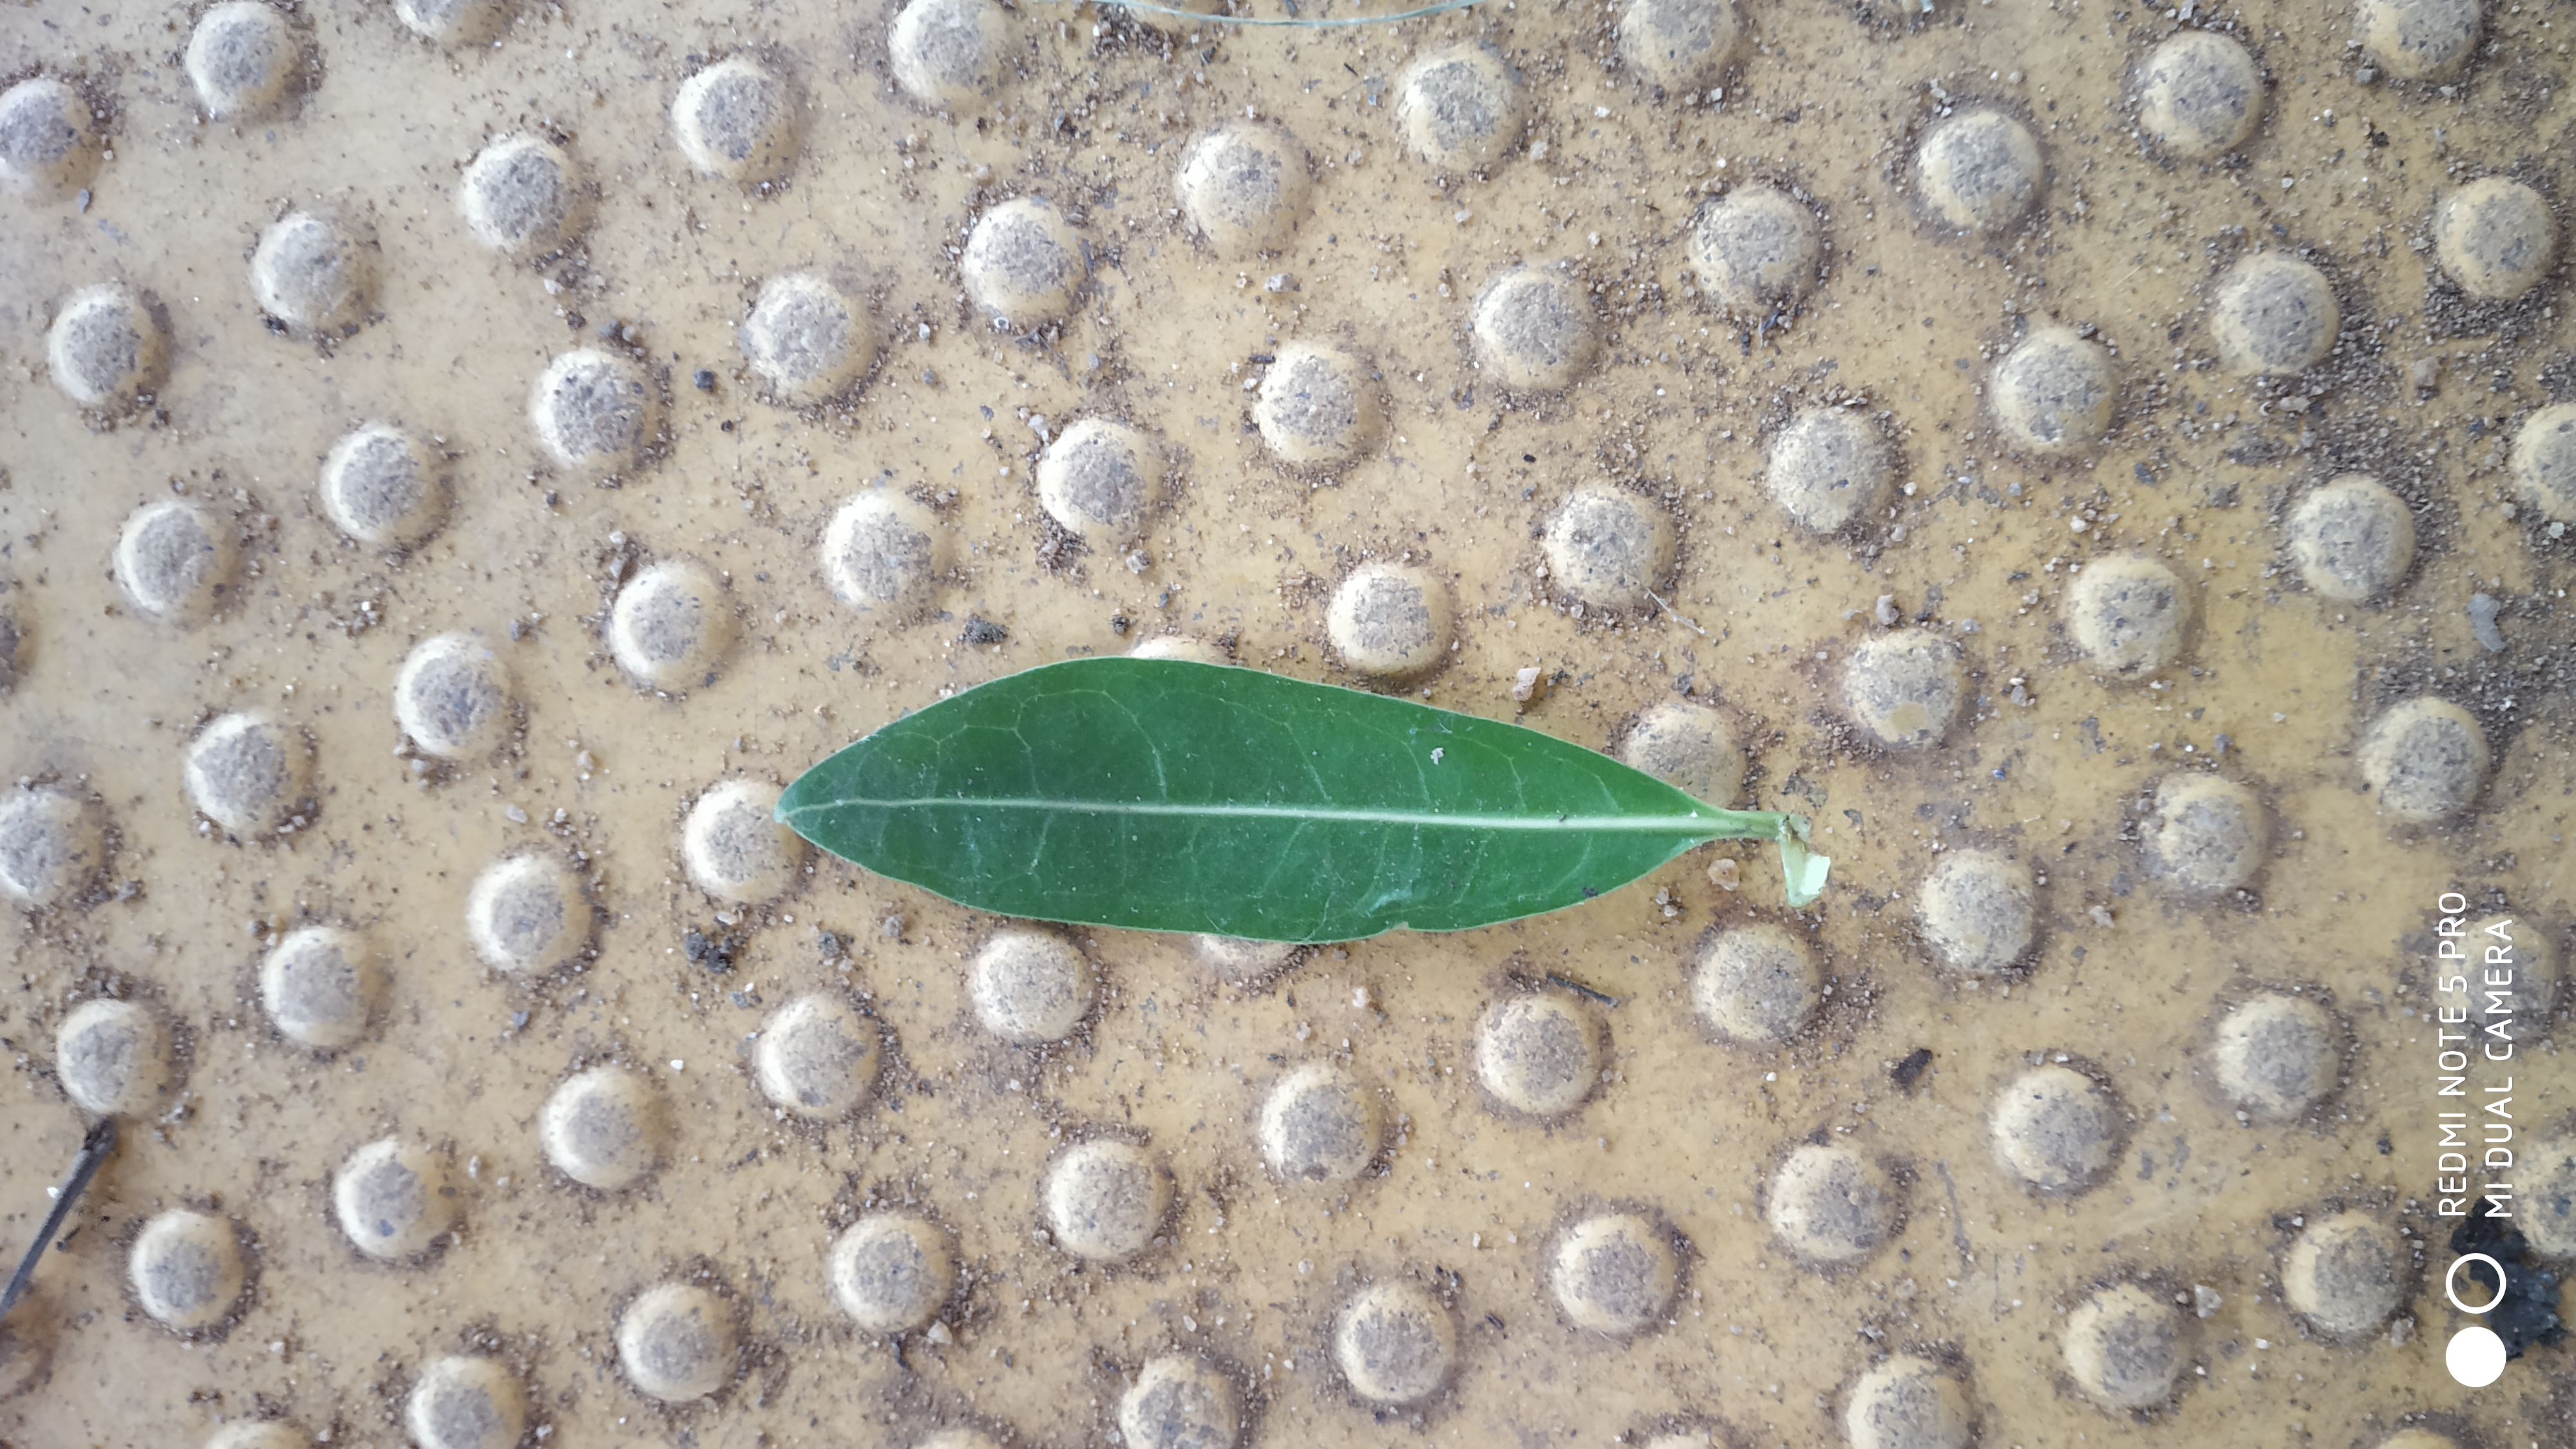
Plant: Nooni